Lake Arrowhead, California

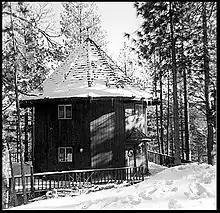
Lake Arrowhead weekend cabin designed by MGM film star Ruth Hussey

Lake Arrowhead is located in the Inland Empire region of Southern California, about 20 minutes north of the San Bernardino city limits. Its economic center is at the intersection of State Routes 173 and 189. The CDP has a total area of 19.0 square miles (49.1 km), of which 17.7 square miles (45.9 km) is land and 1.2 square miles (3.2 km; 6.46%) is water.